O2 Academy Oxford

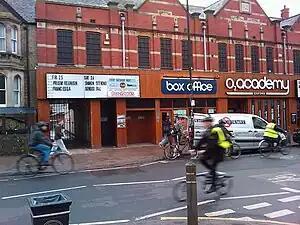
The O2 Academy in Oxford.

The O2 Academy Oxford is a night club and live music venue in Oxford, England, operated by Academy Music Group.